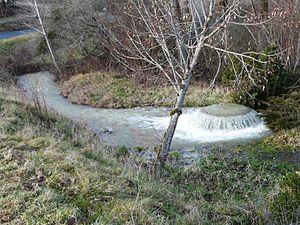
Source artésienne du Blâme (après une période de plusieurs jours de fortes pluies), puits de Bontemps, Brouchaud, Dordogne, France
Le Blâme est un ruisseau français du département de la Dordogne, affluent de l’Auvézère et sous-affluent de l'Isle.
Un puits artésien est une exsurgence formant un puits où l'eau jaillit spontanément. Le puits peut également être artificiel. Ce phénomène a été mis en évidence pour la première fois en France par les moines de l'abbaye de Lillers, en Artois en 1126, d'où son nom.